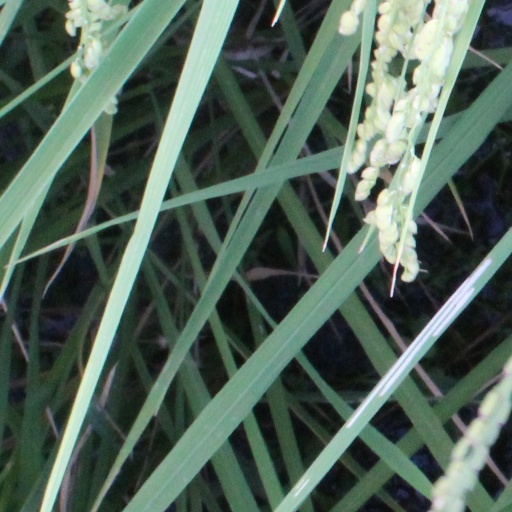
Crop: rice